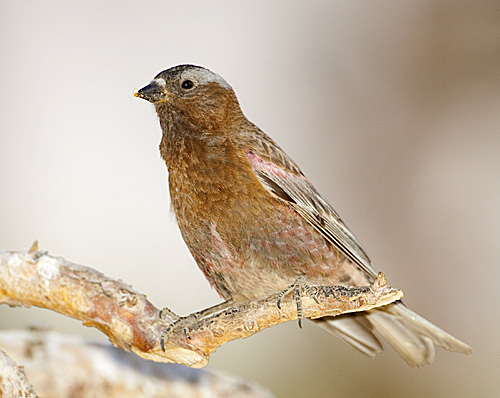
the bird has a small bill that is black and has an orange tip.
the bird with white tails and black pointed bill and brown and black covering its rest of the bodysmall bird with brown throat, belly and abdomen, beak is small and brown.
this small wood colored bird has a short pointy beak and a gray superciliary.
this bird has a really unique brown with red on his flank and belly and his wingbars are brown with black outlines.
this bird has wings that are brown and has a small bill
this small brown bird has an small stubby bill, and a grey streak on its eyebrow, with a black stripe upon its crown.
the bird has a brown belly and breast with a small bill.
this bird is brown in color, and has a black beak.
this bird has a brown breast and body with reddish undertones on the wings and a brown crest.
Species: Gray Crowned Rosy Finch